Crak!

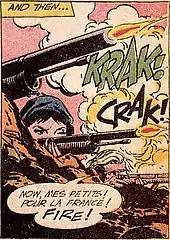
The source of "Crak!" is a story from "Star Spangled War Stories" #102. © April–May 1962, National Periodical Publications (DC).

When Lichtenstein had his first solo show at The Leo Castelli Gallery in New York City in February 1962, it sold out before opening. The exhibition included "Engagement Ring", "Blam" and "The Refrigerator". The show ran from February 10 through March 3, 1962. After a west coast exhibition at Ferus Gallery in Los Angeles from April 1–27, 1963, Lichtenstein had his second solo exhibition at the Leo Castelli Gallery from September 28 – October 24, 1963 that included "Whaam!", "Drowning Girl", "Torpedo...Los!", "Baseball Manager", "In the Car", and "Conversation".